Tremp Formation

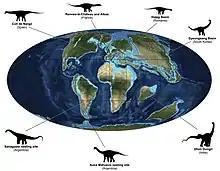
Paleogeography of the Maastrichtian and distribution of titanosaur nesting sites

The mudstones surrounding the eggs displayed extensive bioturbation, minor faults, and penetrative foliation with a northeast–southwest orientation. Eggshell fragments were often displaced and overlap one another, and the eggs exhibited significant deformation due to compression. Most eggs mapped in the field showed a long axis direction 044, thus having a general northeast–southwest orientation, which coincides with regional stress fields resulting from tectonic compression.